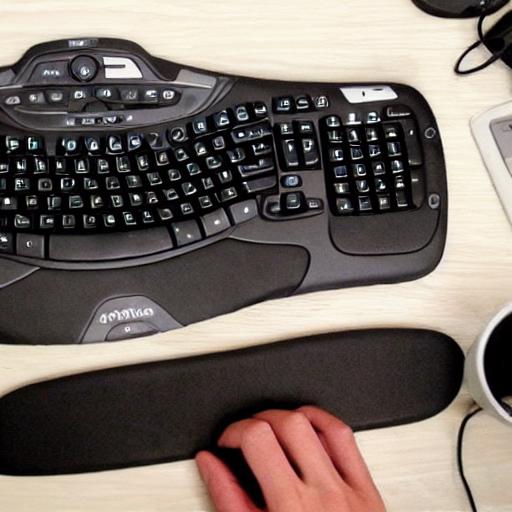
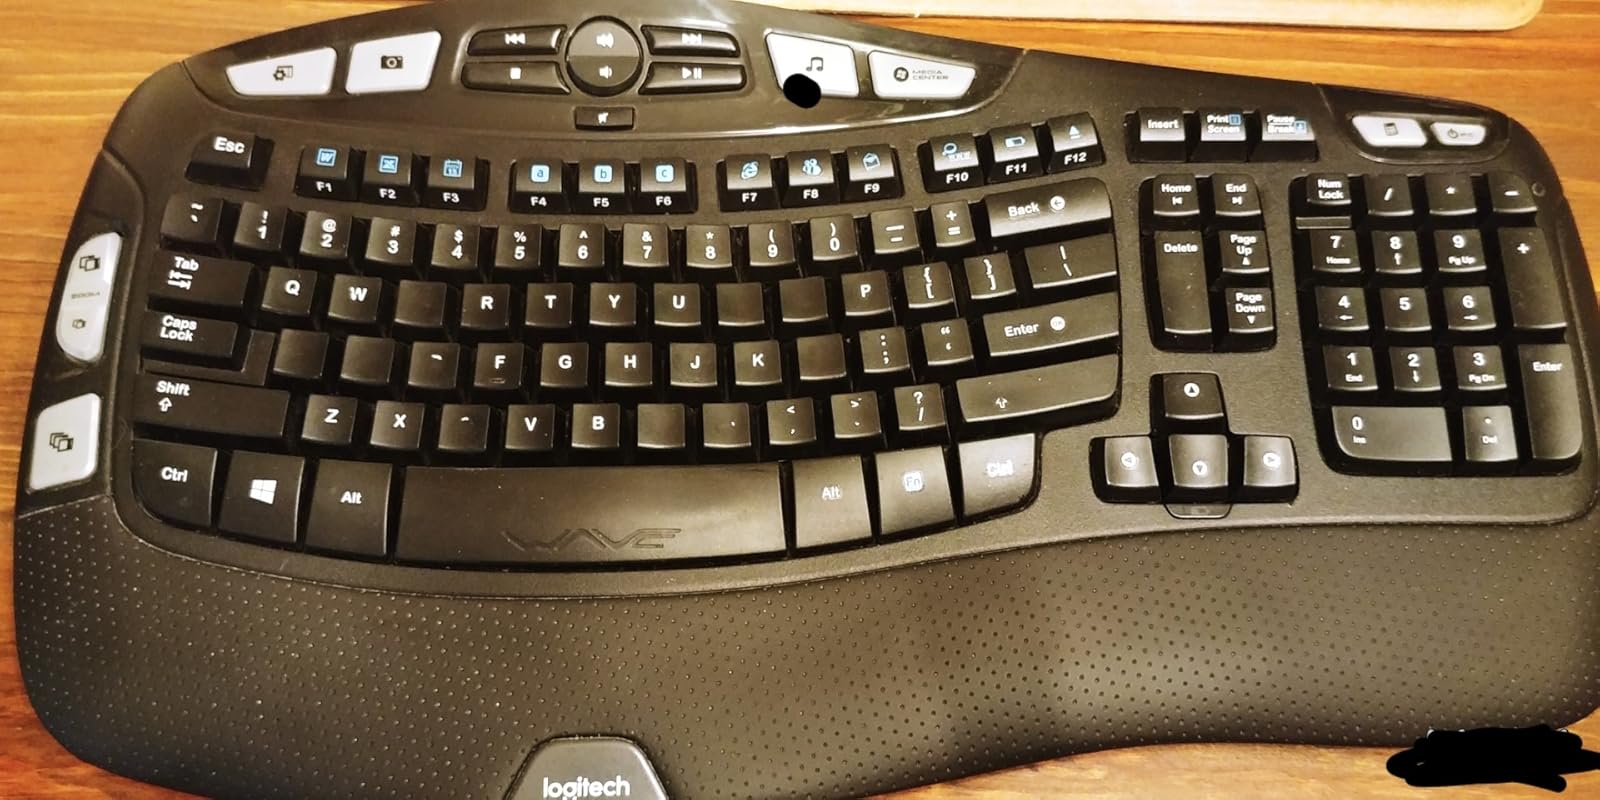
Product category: keyboard
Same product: no